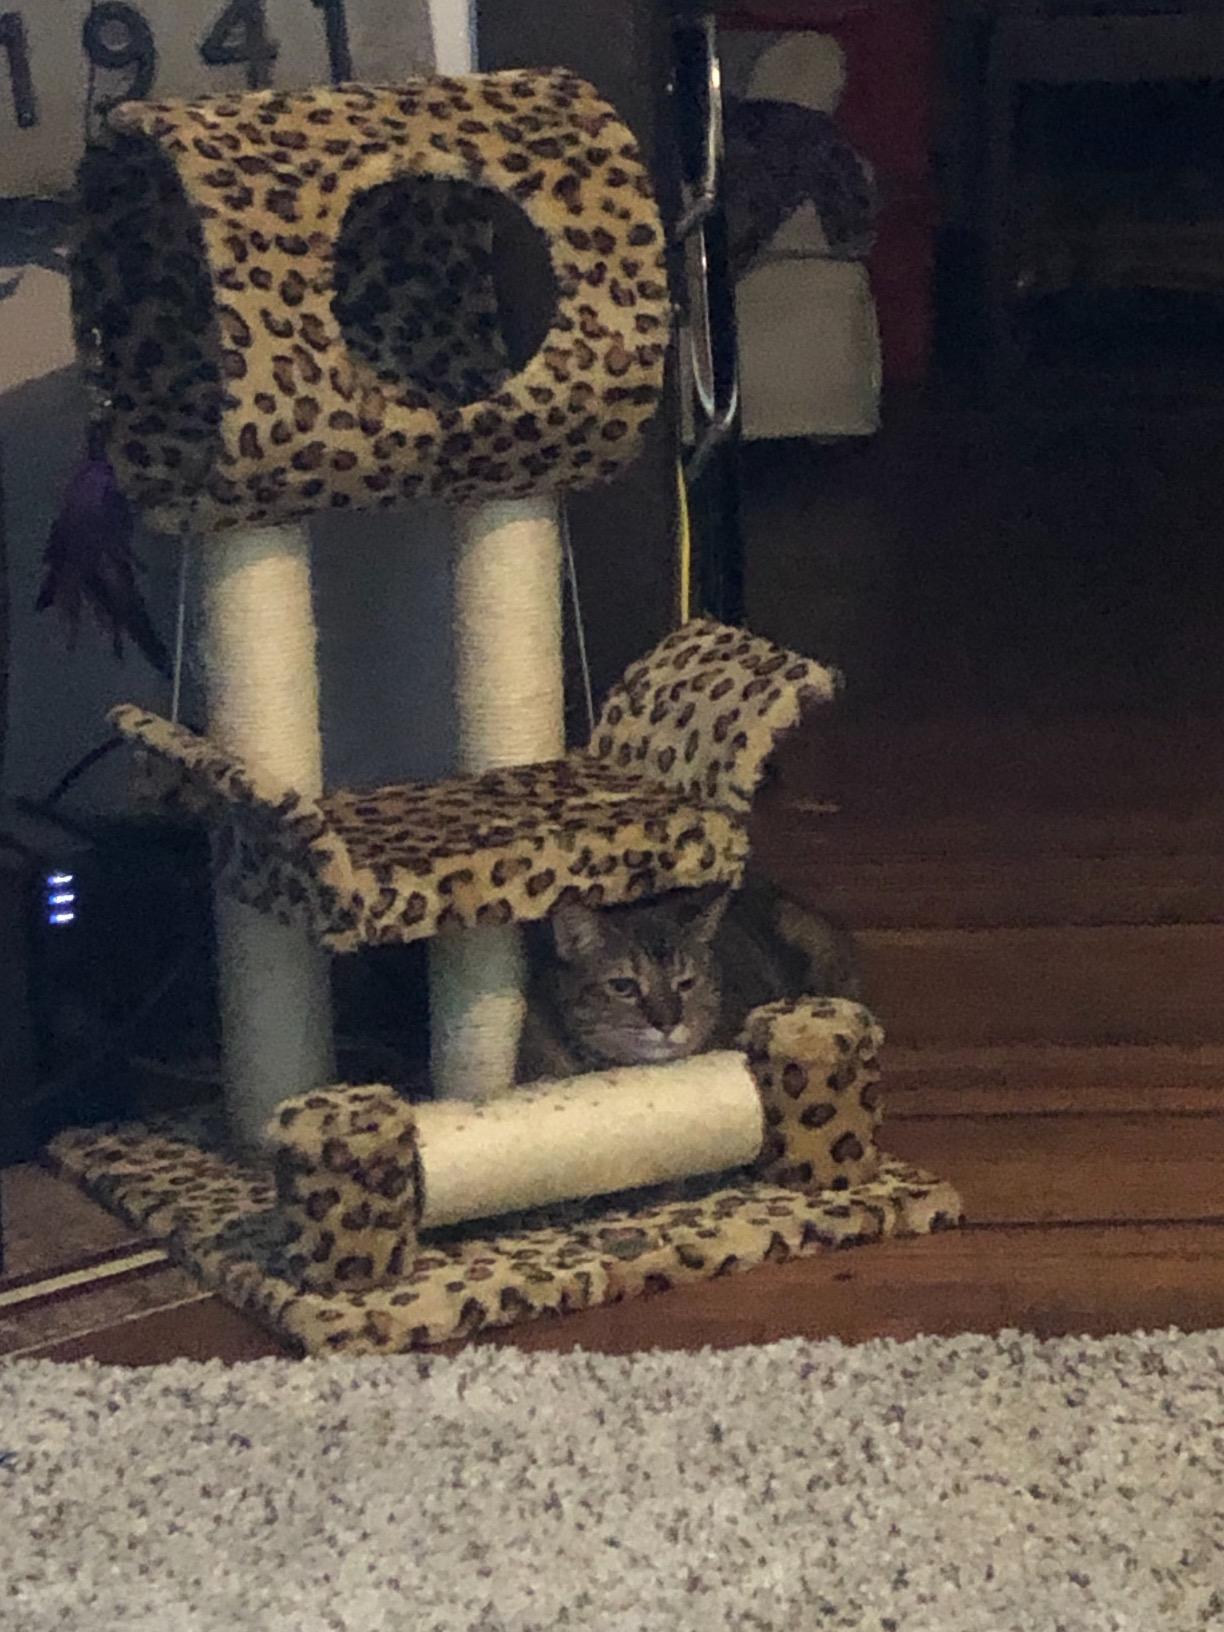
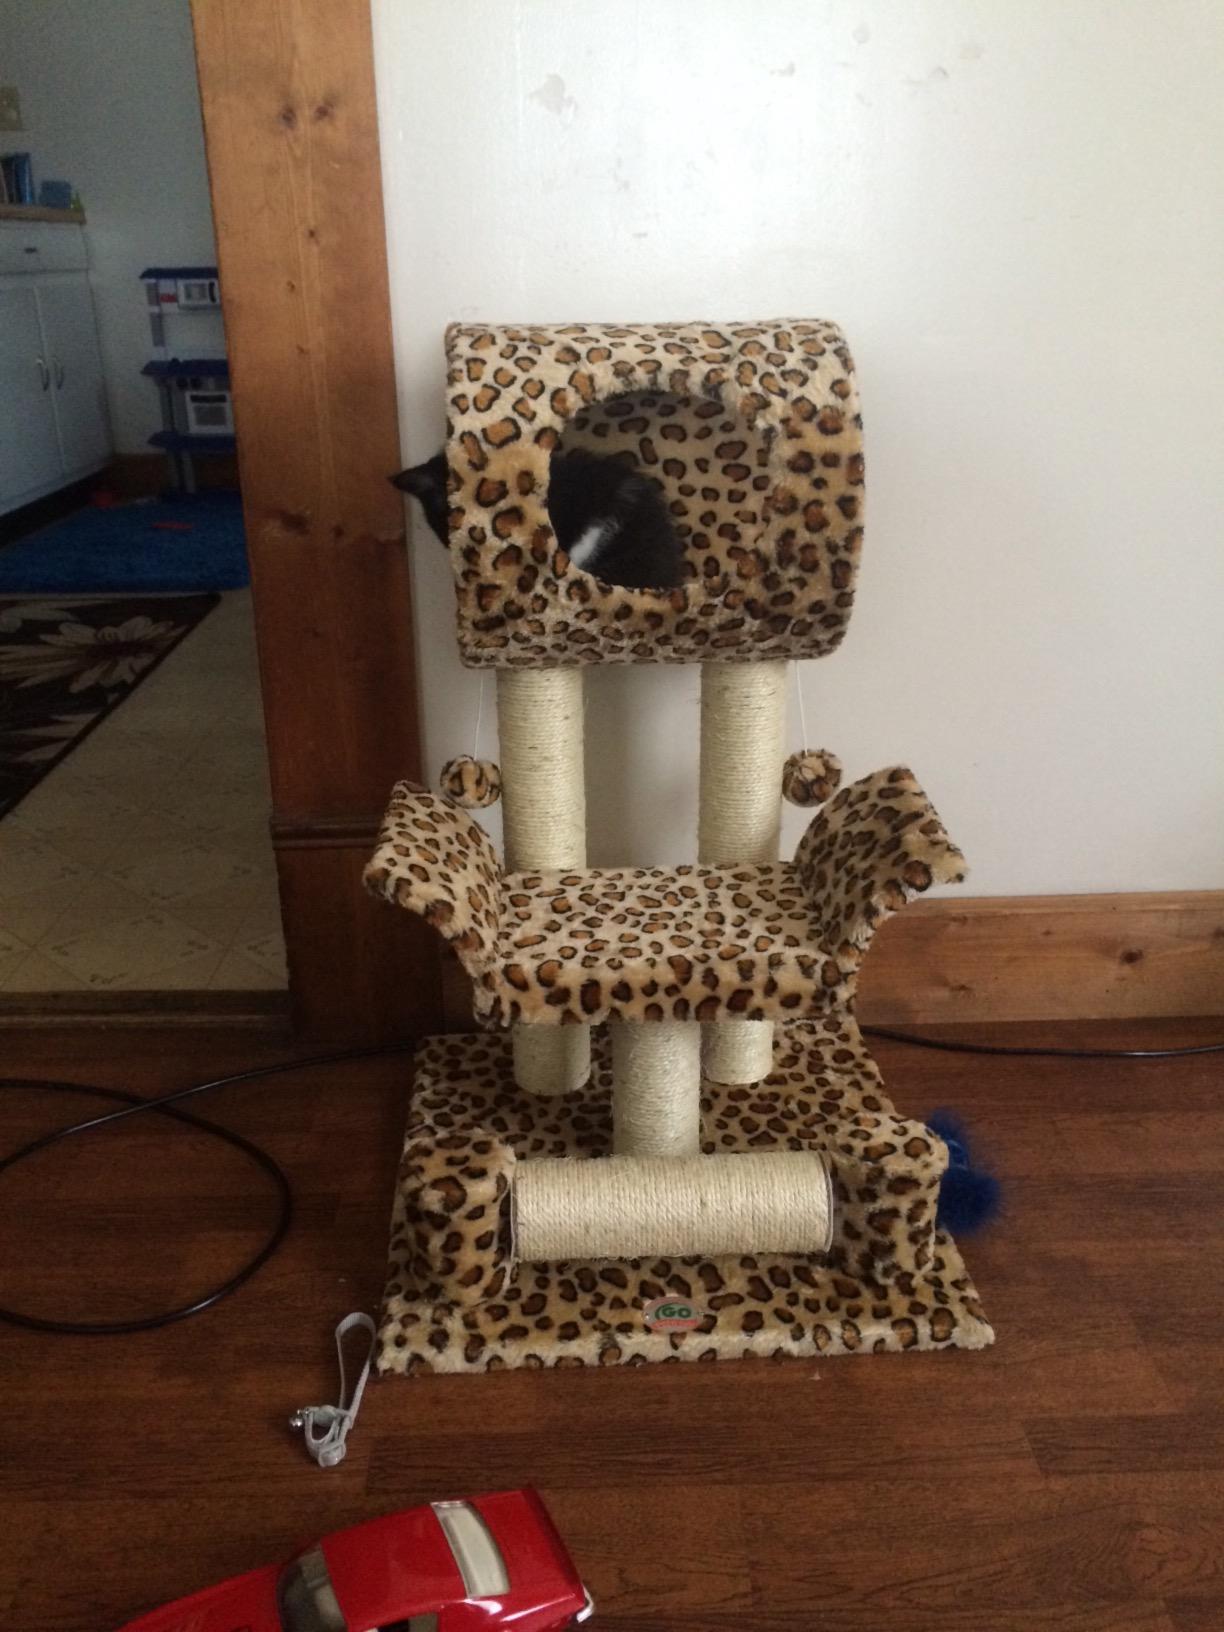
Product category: items_cat tree
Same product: yes